Imperial Chemical Industries

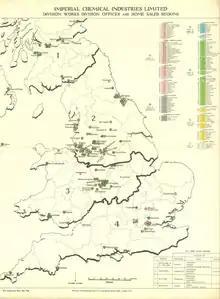
Map showing Imperial Chemical Industries sales regions, offices and factories in the United Kingdom in May 1955

In the 1940s and 1950s, the company established its pharmaceutical business and developed a number of key products, including Paludrine (1940s, an anti-malarial drug), halothane (1951, an inhalational anaesthetic agent), propofol (1977, an intravenous anaesthetic agent), Inderal (1965, a beta-blocker), tamoxifen (1978, a frequently used drug for breast cancer), and PEEK (1979, a high performance thermoplastic).